New York University

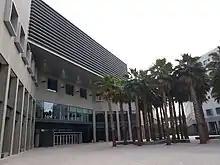
NYU Abu Dhabi

The NYU Langone Health medical center is situated near the East River waterfront at 550 First Avenue between East 30th and 34th Streets. The campus hosts the NYU Grossman School of Medicine, Tisch Hospital, Kimmel Pavilion, Hassenfeld Children's Hospital, and the Rusk Institute of Rehabilitation Medicine. Other NYU and NYU-affiliated medical centers across the city include the NYU Langone Orthopedic Hospital, the NYU Langone Hospital – Brooklyn, and the Bellevue Hospital. In Mineola, Long Island, the NYU Langone Hospital – Long Island campus is home to NYU's second medical school, the NYU Grossman Long Island School of Medicine.